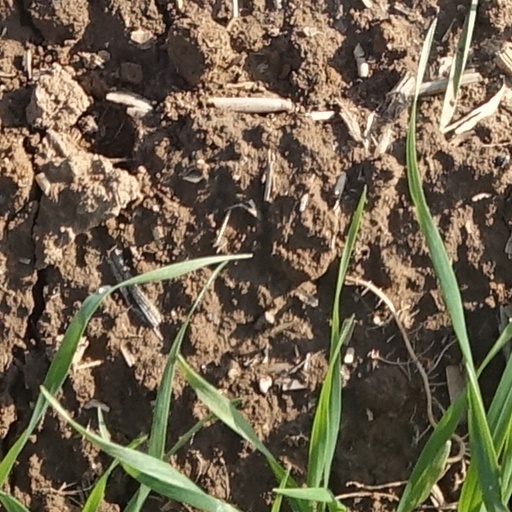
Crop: wheat